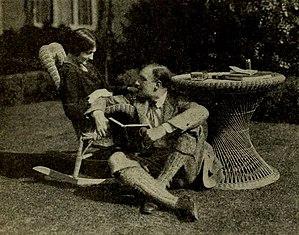
Dagmar Godowsky, née Mercedes Dagmar Godowsky le 24 novembre 1897 à Chicago, et morte le 13 février 1975 à New York, est une actrice américaine du cinéma muet.